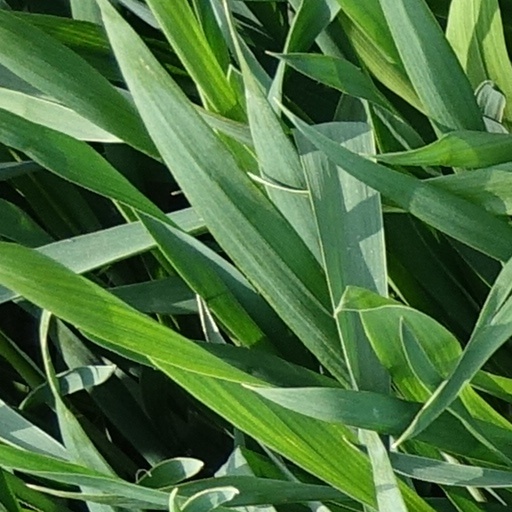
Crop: wheat